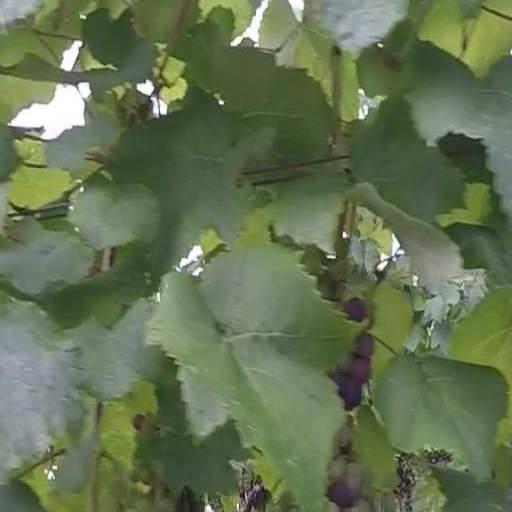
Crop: grape